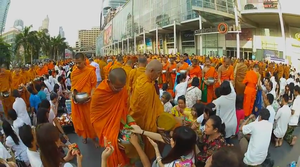
Dans le bouddhisme, la foi fait référence à un engagement serein dans la pratique de l'enseignement du Bouddha, et à la confiance en des êtres éclairés ou très avancés, tels que les bouddhas ou les bodhisattvas. Les bouddhistes reconnaissent généralement plusieurs objets de foi, mais beaucoup se concentrent sur un seul en particulier, par exemple un Bouddha précis. La foi ne se limite pas à une dévotion envers une personne, mais elle est liée à des concepts bouddhistes comme l'efficacité du karma et la possibilité d'atteindre l'éveil.